Puerto Ricans in World War I

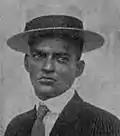
Eustaquio Correa

Puerto Ricans became US citizens as a result of the 1917 Jones-Shafroth Act and two months later, when Congress passed the Selective Service Act, conscription was extended to the island. Those who were eligible, with the exception of women, were expected to serve in the military. About 20,000 Puerto Ricans were drafted during World War I.